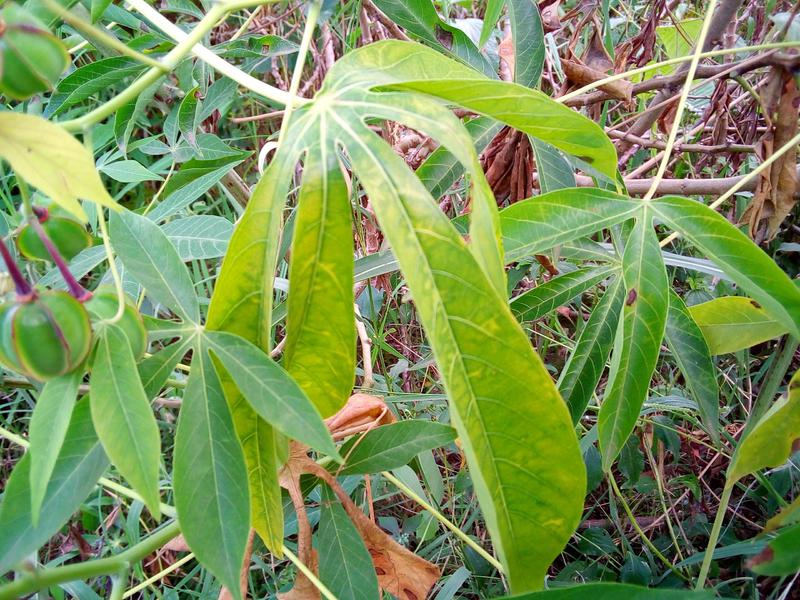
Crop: cassava
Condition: brown_streak_disease